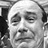
Emotion: sad